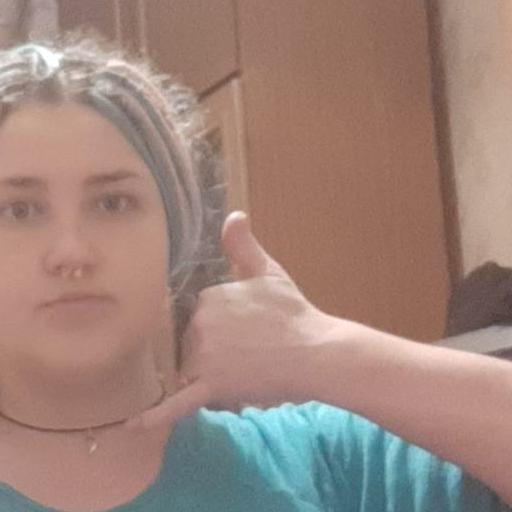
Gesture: call